Pompeia gens

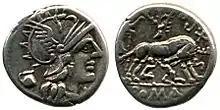
Denarius of Sextus Pompeius, paternal grandfather of Pompey the Great.

The first branch to appear at Rome acquired the surname "Rufus", signifying someone with red hair, but it was only passed down through one line. The surname "Bithynicus" is also thought to have belonged to a branch of this family, although it is not certain how the name, a reference to Bithynia, was acquired, or precisely when.